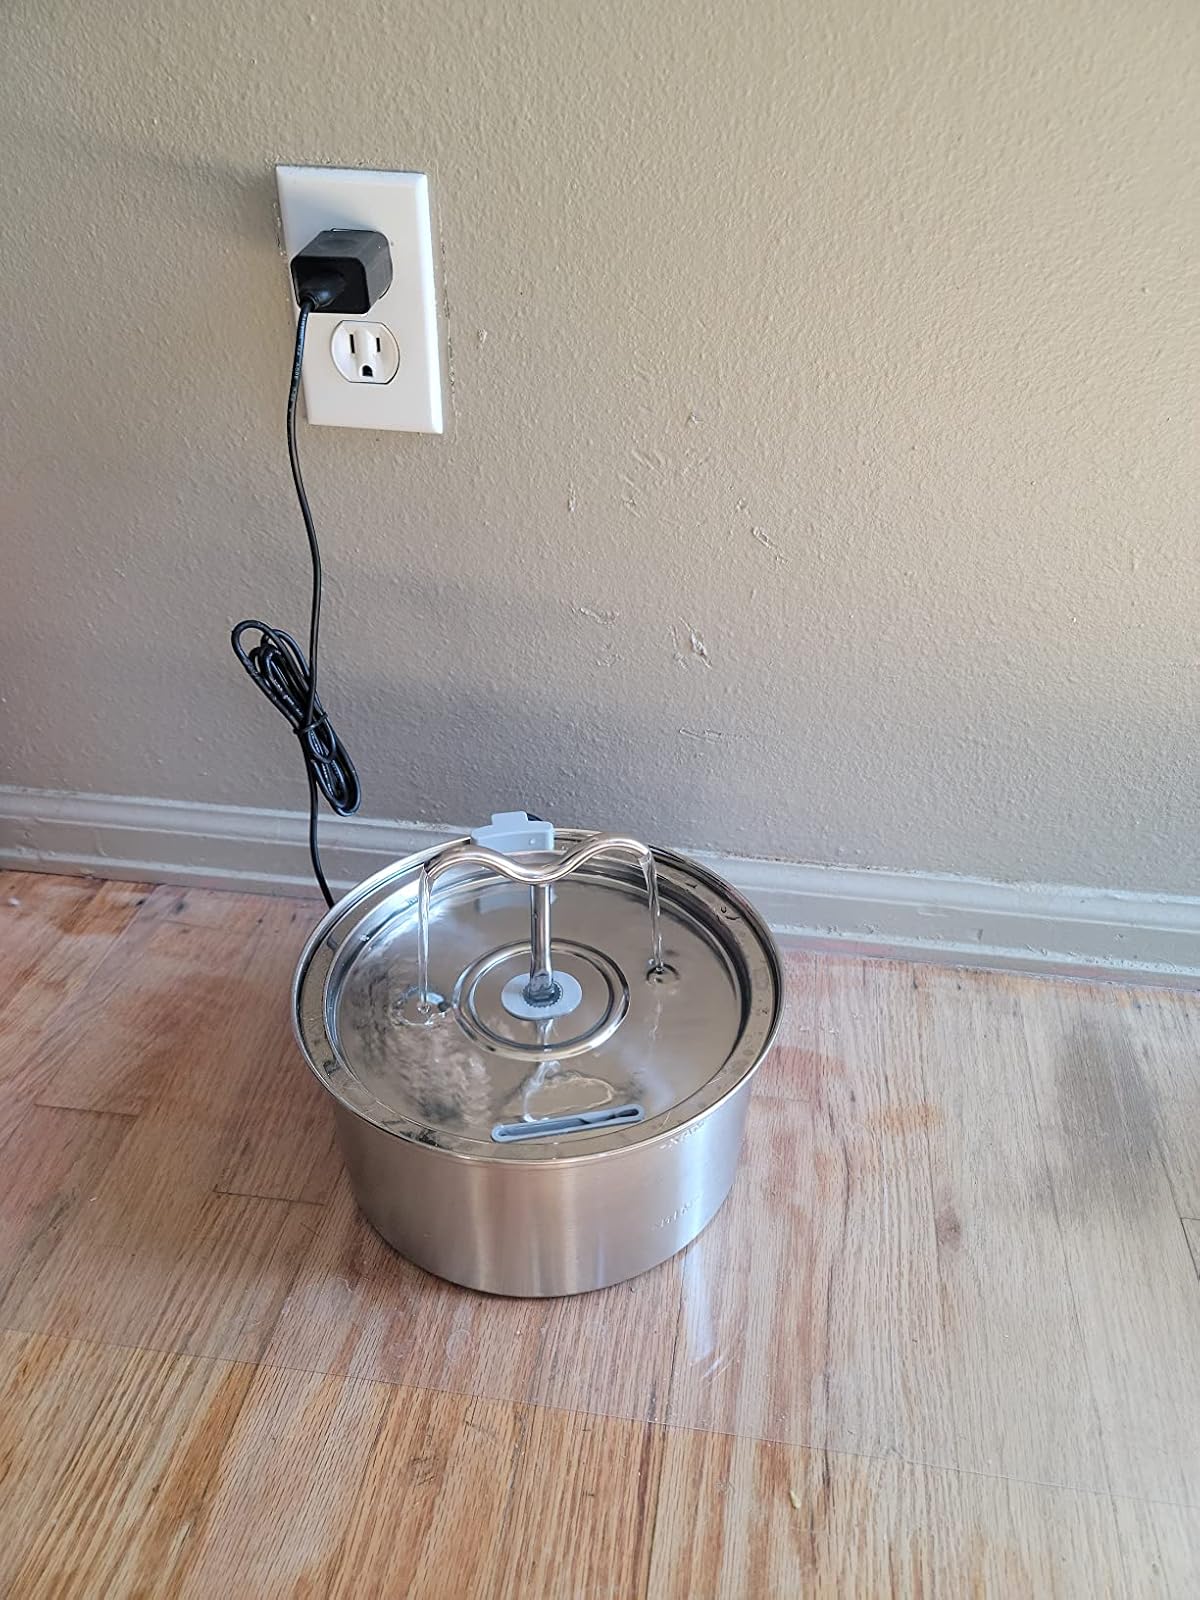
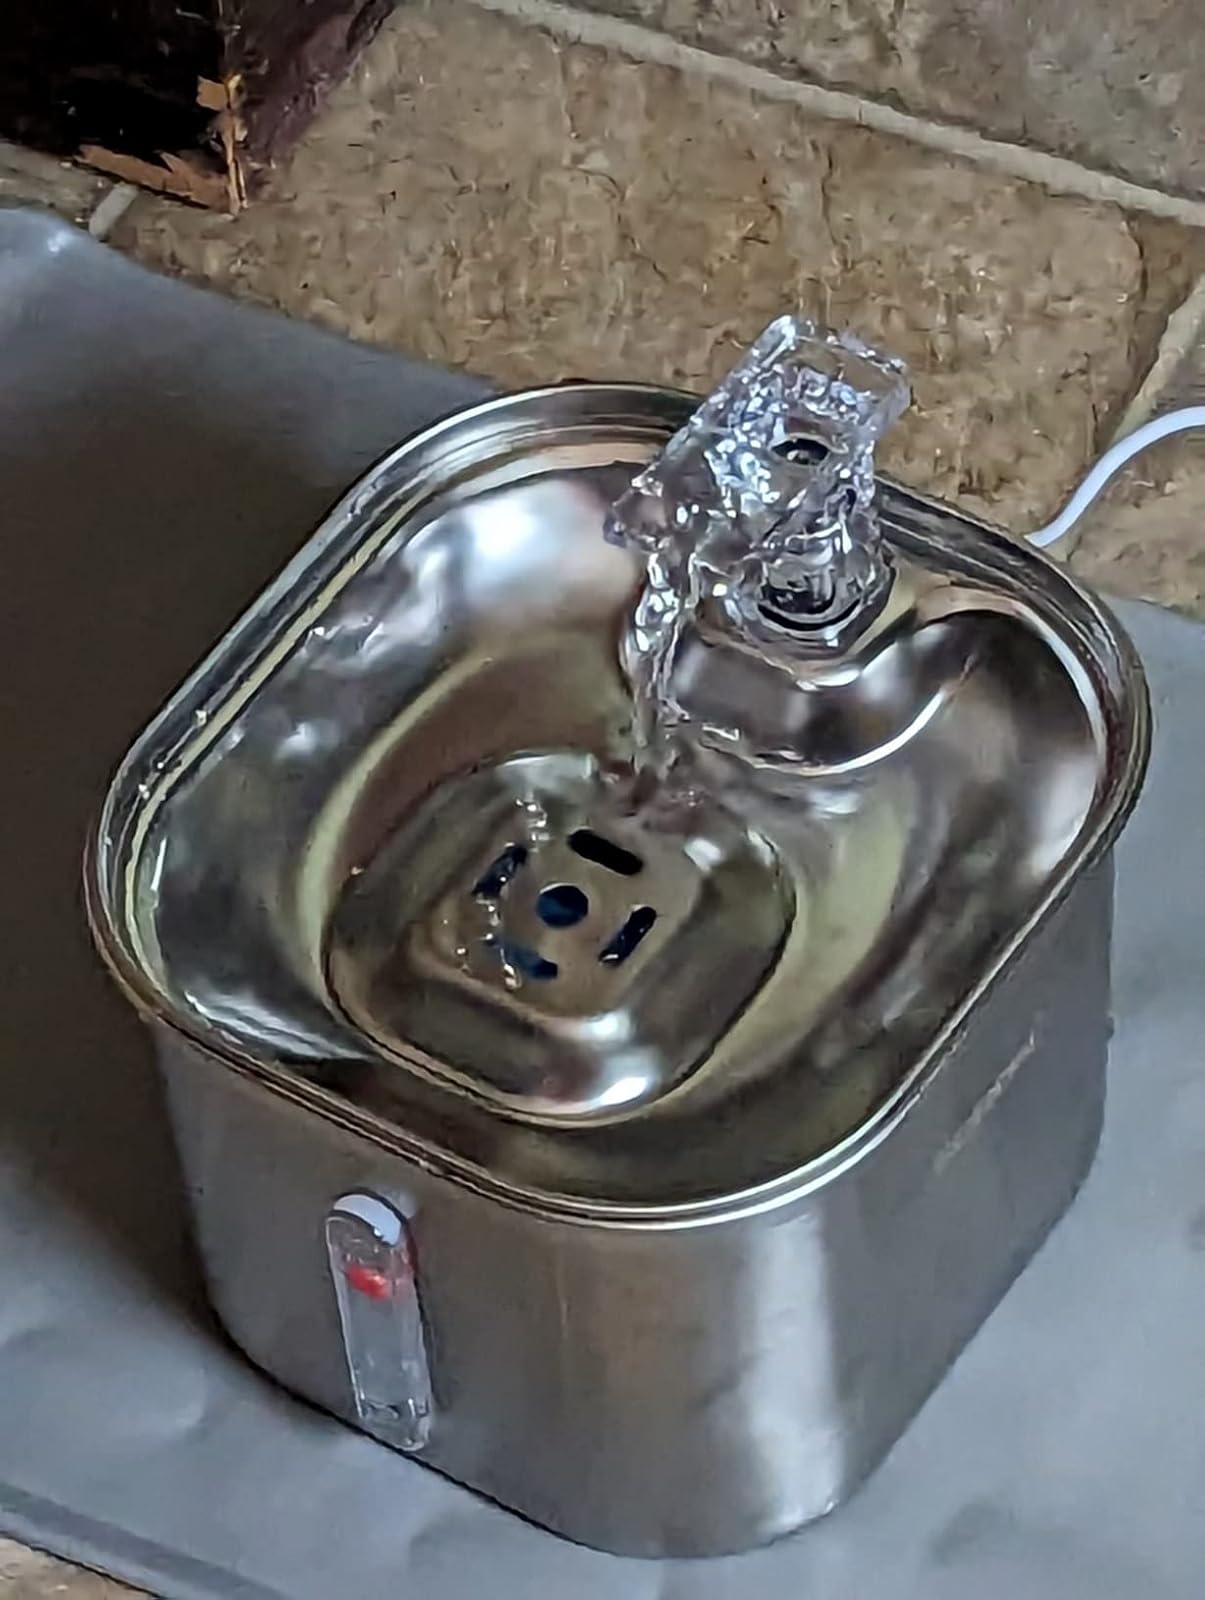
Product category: items_bowl
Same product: no